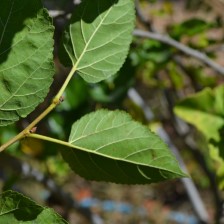
Variety: Kamphaengsaeng42